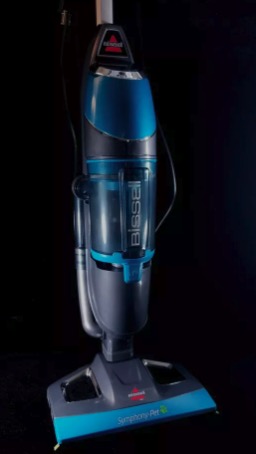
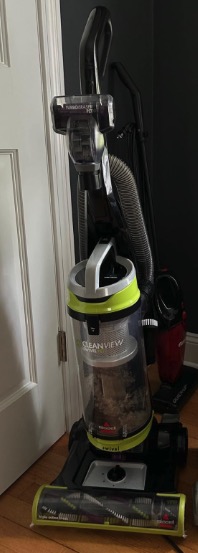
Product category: items_vacuum
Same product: no